British Rail Class 08

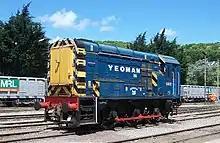
08 032 at Foster Yeoman's Torr Works, 2008

The Class 08 design was based on the LMS 12033 series (later TOPS Class 11) design. There were also 26 of the near-identical but higher-geared Class 09, and 171 similar locomotives fitted with different engines and transmissions (some of which became Class 10), which together brought the total number of outwardly-similar machines to 1,193.